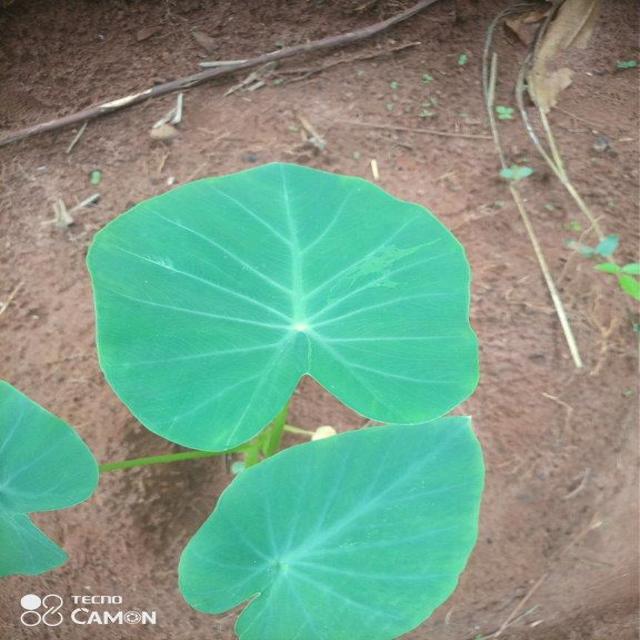
Label: Healthy